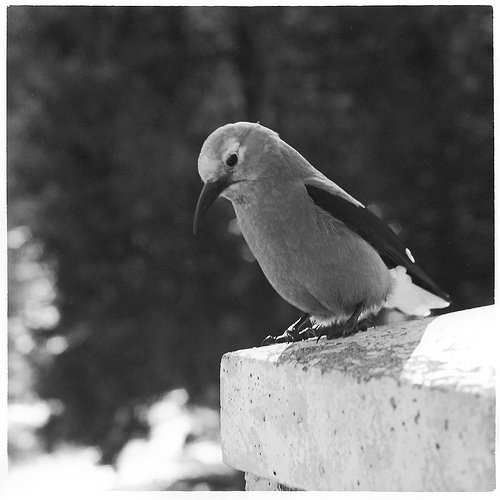
a medium sized bird with a long curved bill and dark wings.
this is a grey bird with a black wing and a long black pointy beak.
small white bird with black wings and black long beak.
a bird mostly covered in grey, with a long, black beak, black feet, and black secondaries.
this bird has a long, curved beak, dark wings, and a light colored tail.
this medium sized bird had a long dark beak and dark wings with a light colored body.
this is a gray bird with black wings, white tail and a large black beak.
this bird is black and gray in color, with a curved black beak.
this gray bird has black eyes, a strong black beak, and black wings, and its tail is black dorsally and white ventrally.
a small bird iwth a grey coloring and black wings, beak, and feet.
Species: Clark Nutcracker